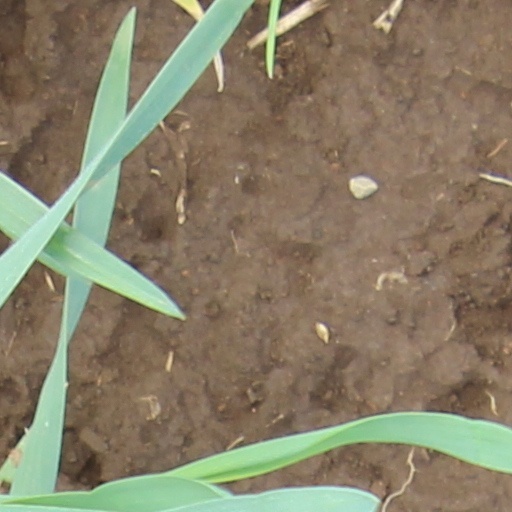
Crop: wheat